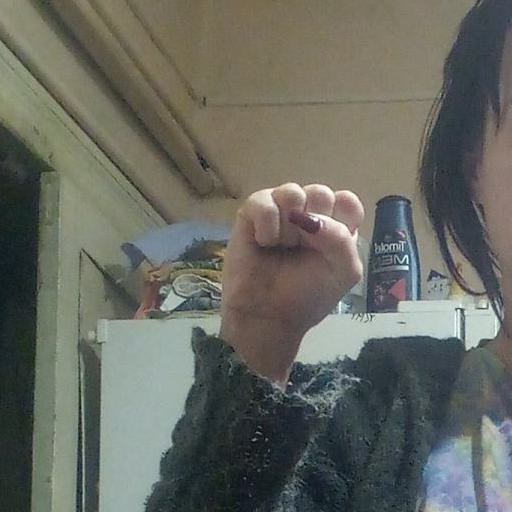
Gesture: fist